Chick lit

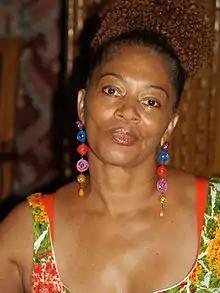
Author Terry McMillan, in 2008. McMillan's 1992 novel "Waiting to Exhale" predated the chick-lit label but, in its focus on the lives of a group of 30-something single women professionals, has been identified as a key precursor of the category

In 1992, "Los Angeles Times" critic Carolyn See was probably the first to spot that a new style of popular women's fiction was emerging. Though she didn't use the term chick lit, in a review of Terry McMillan's "Waiting to Exhale", the critic noted that McMillan's book was not "lofty" or "luminous" but was likely to be highly commercially successful. Carolyn See wrote, "McMillan's new work is part of another genre entirely, so new it doesn't really have a name yet. This genre has to do with women, triumph, revenge, comradeship."